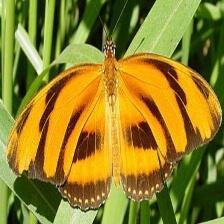
Species: BANDED ORANGE HELICONIAN